U.S. Route 98 in Florida

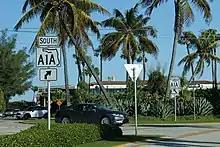
Eastern terminus in Palm Beach

US 98/441 runs straight south out of the Okeechobee City Limits, along with its hidden state roads 700 and 15 respectively. This trajectory continues until the routes reach Eagle Bay and the road encounters a T-intersection with State Road 78 on the northern shores of Lake Okeechobee. There, US 98/441 makes a sharp left turn to the northeast and then the southeast as it runs along the east side of the lake as well as the levee system protecting the coast. Along this segment, the two hidden state roads aren't exactly as hidden as they are in other parts of the state. Two suffixed alternate routes of hidden State Road 15 can be found in Up-the-Grove Junction before the route enters Martin County, where it remains along the east side of the lake. As the route enters Port Mayaca, the road crosses a bridge over the St. Lucie Canal that returns to ground level at the interchange with State Road 76. Shortly after this, US 98/441 crosses the Martin-Palm Beach County line just north of a Florida East Coast Railroad grade crossing with no signs indicating the location of the border. Winding around the shores of the lake, the road eventually turns to the southwest.